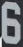
Number: 6